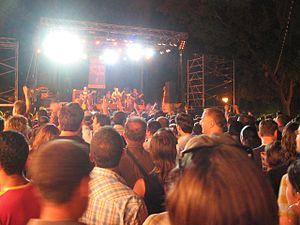
Manuel Jesús Rodríguez Rodríguez alias El Koala est un chanteur et compositeur espagnol né le 15 octobre 1969 à Rincón de la Victoria, Malaga.